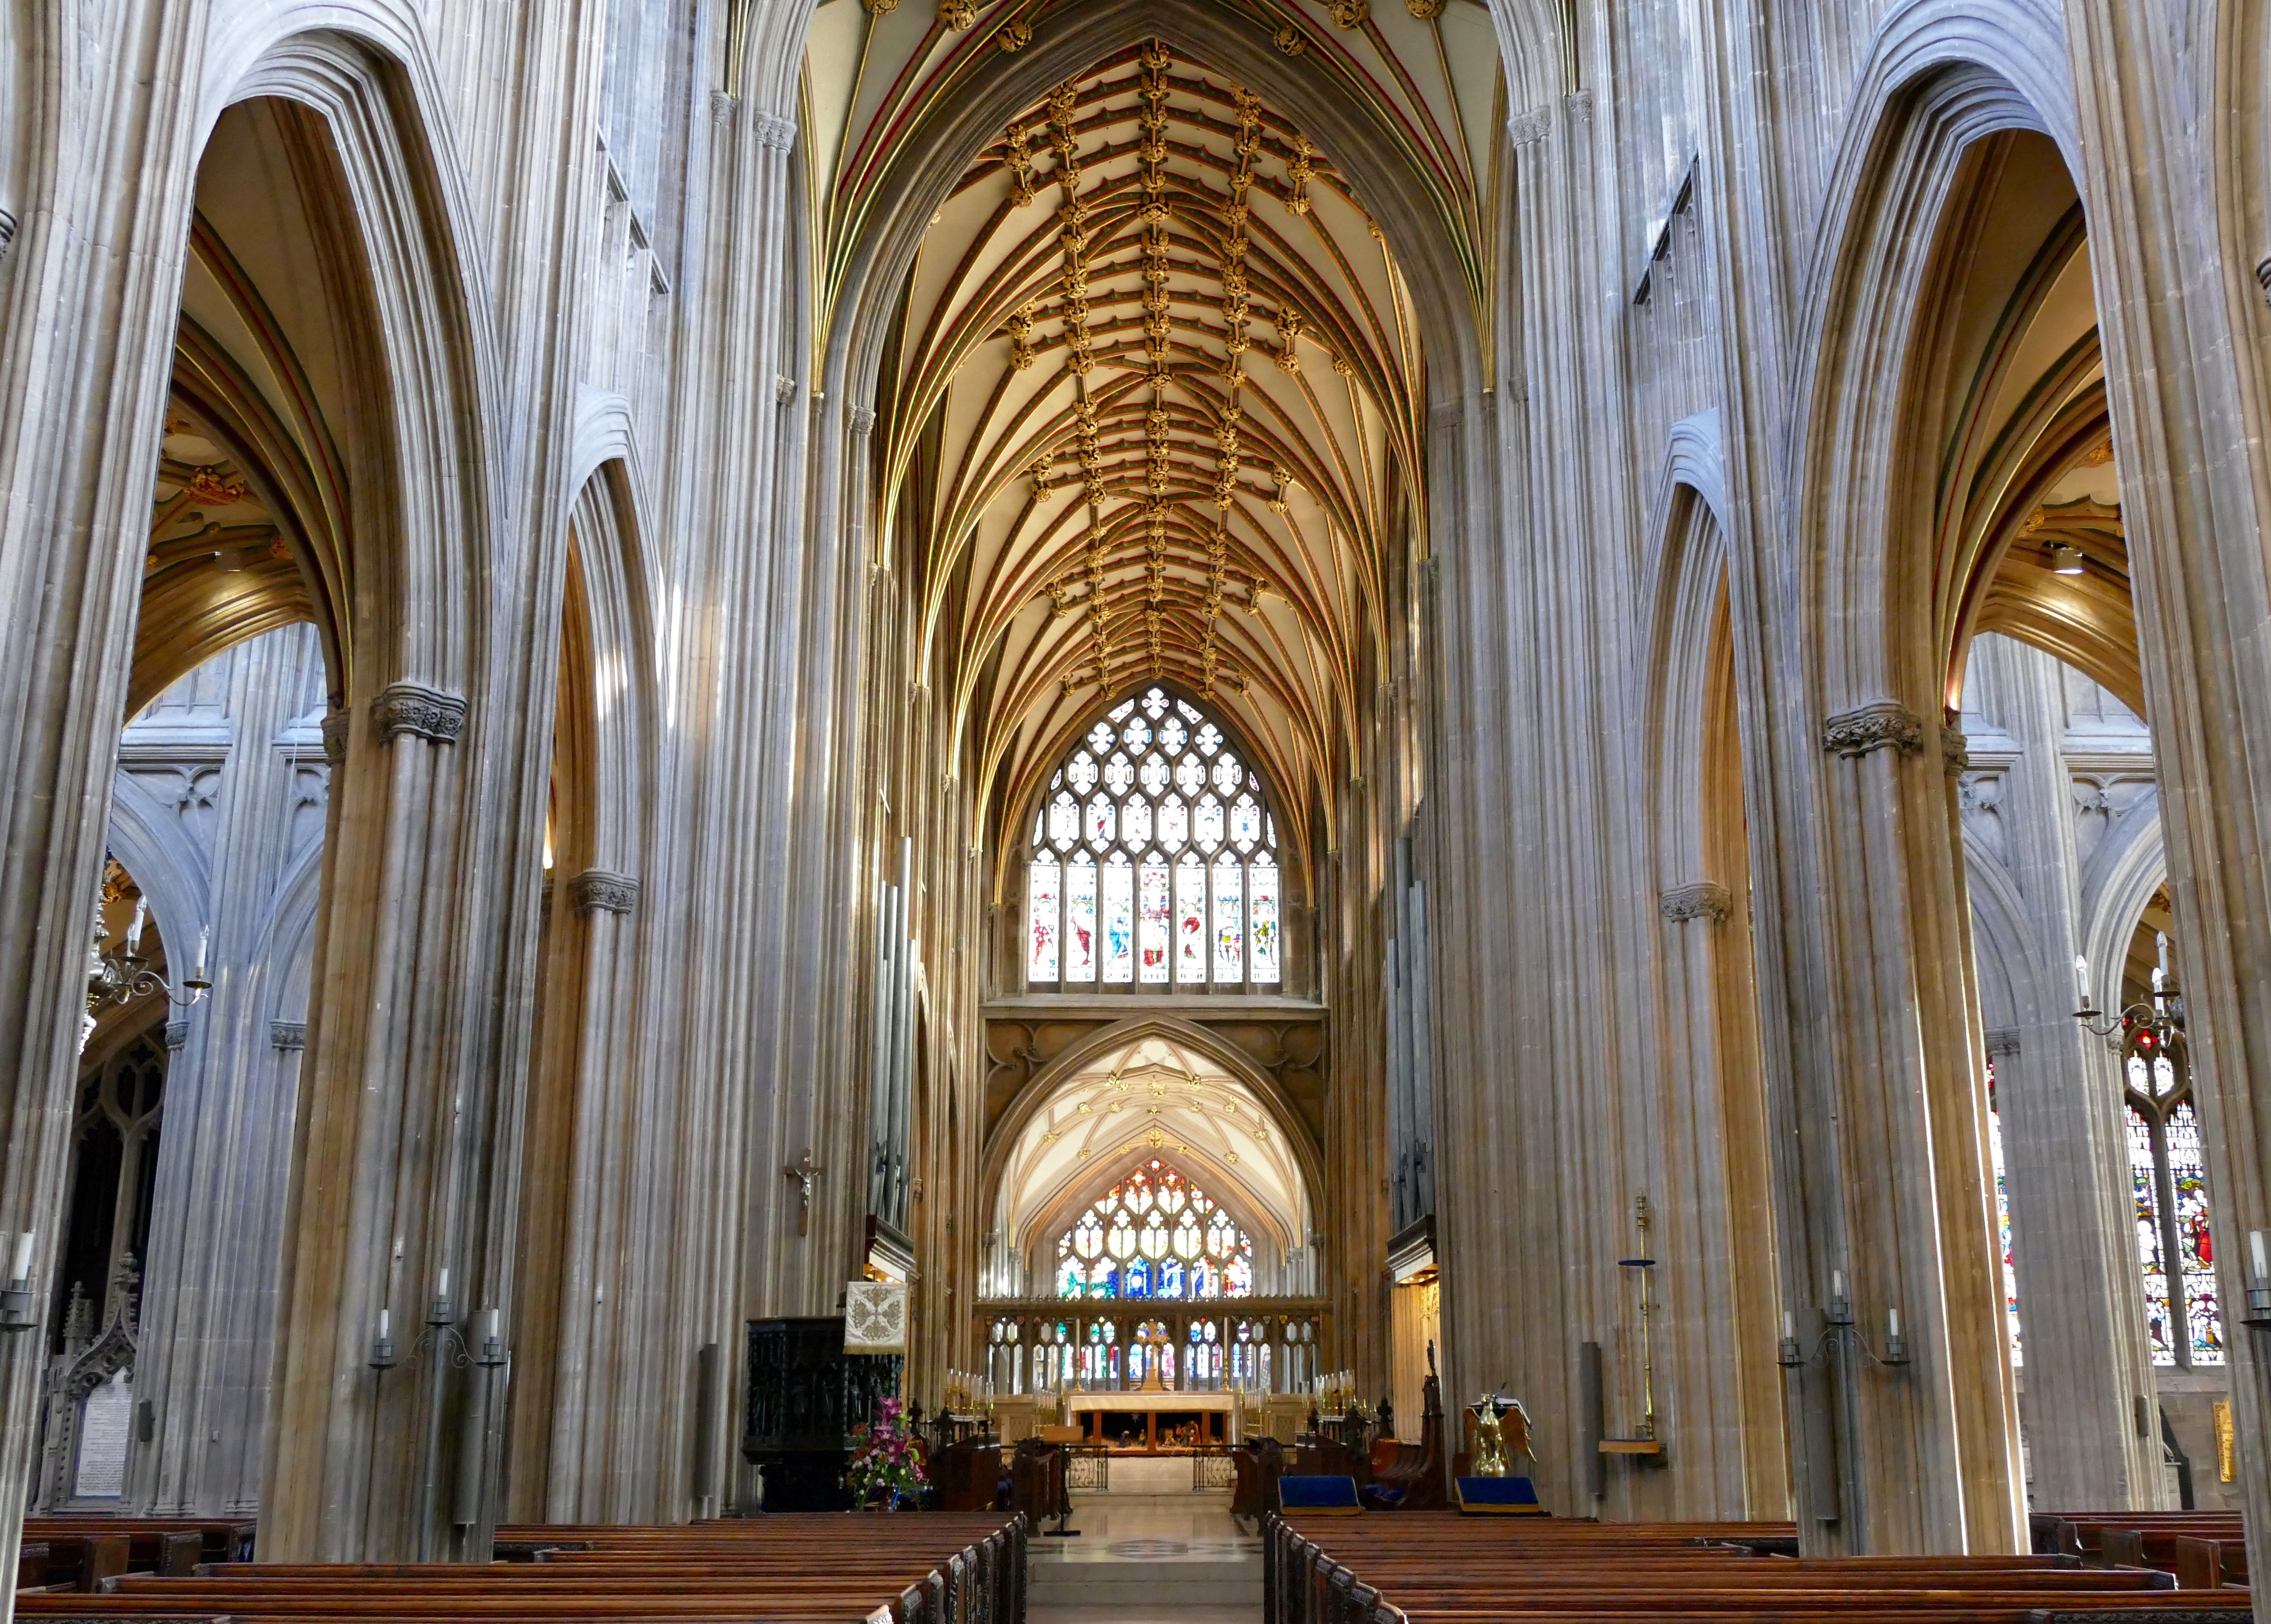
architecture, interior, building, old, arch, religion, church, cathedral, chapel, place of worship, aisle, monastery, symmetry, synagogue, christianity, arcade, abbey, basilica, apse, gothic architecture